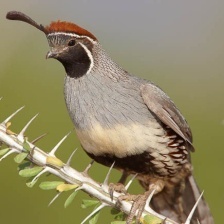
Species: GAMBELS QUAIL
Scientific name: CALLIPEPLA GAMBELII
ImageNet parent category: quail